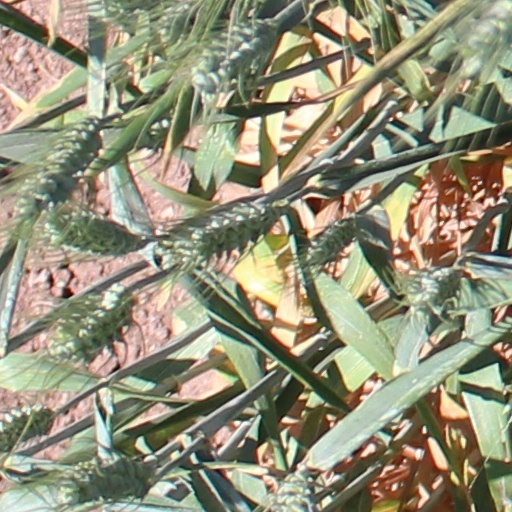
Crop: wheat